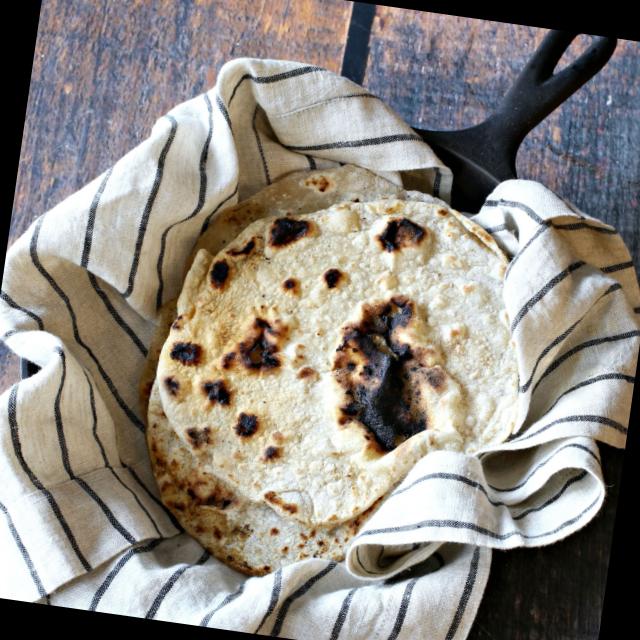
Dish: chapati